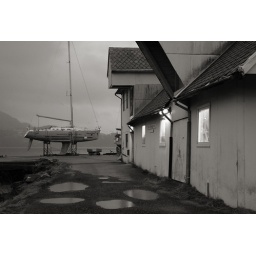
I seem to be in a very black and white kind of mood these days. Must be the season...